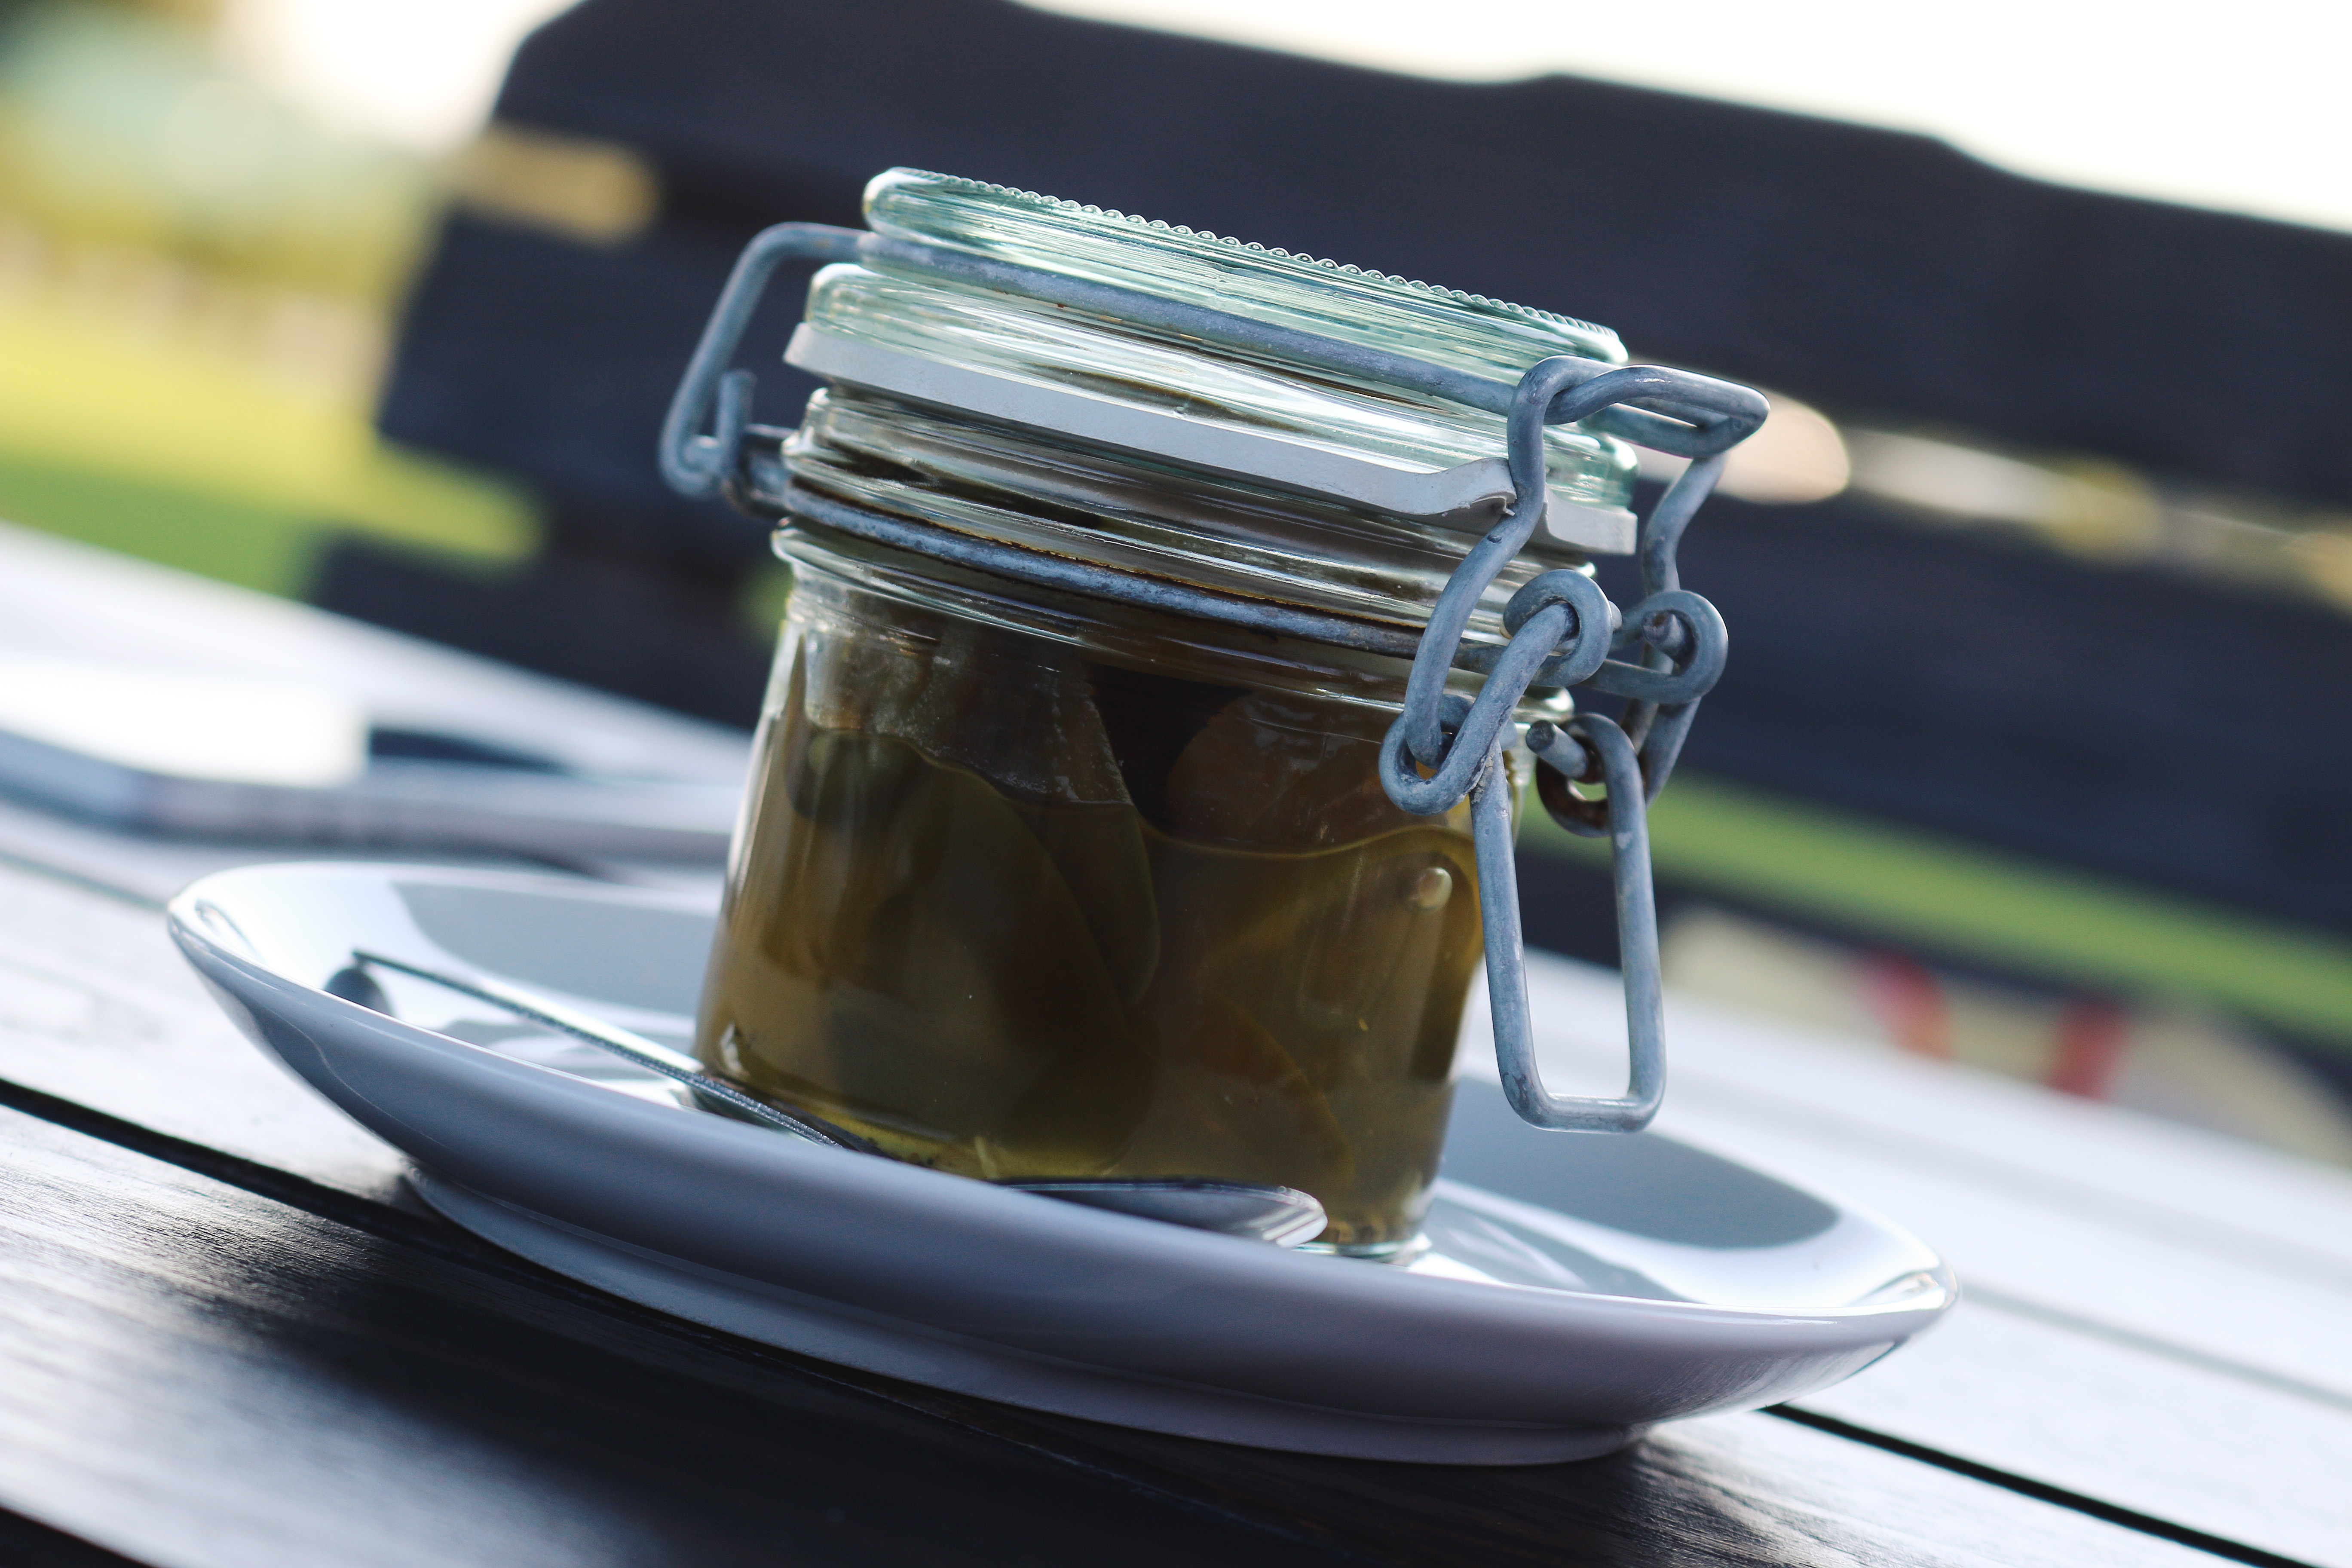
table, glass, jar, food, plate, flavor, pickled, jalapenos